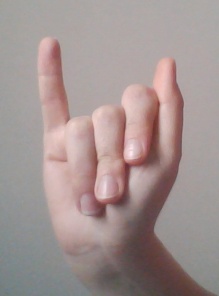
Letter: meem